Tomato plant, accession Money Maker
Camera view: vertical (180 deg); turntable rotation: 0 degrees
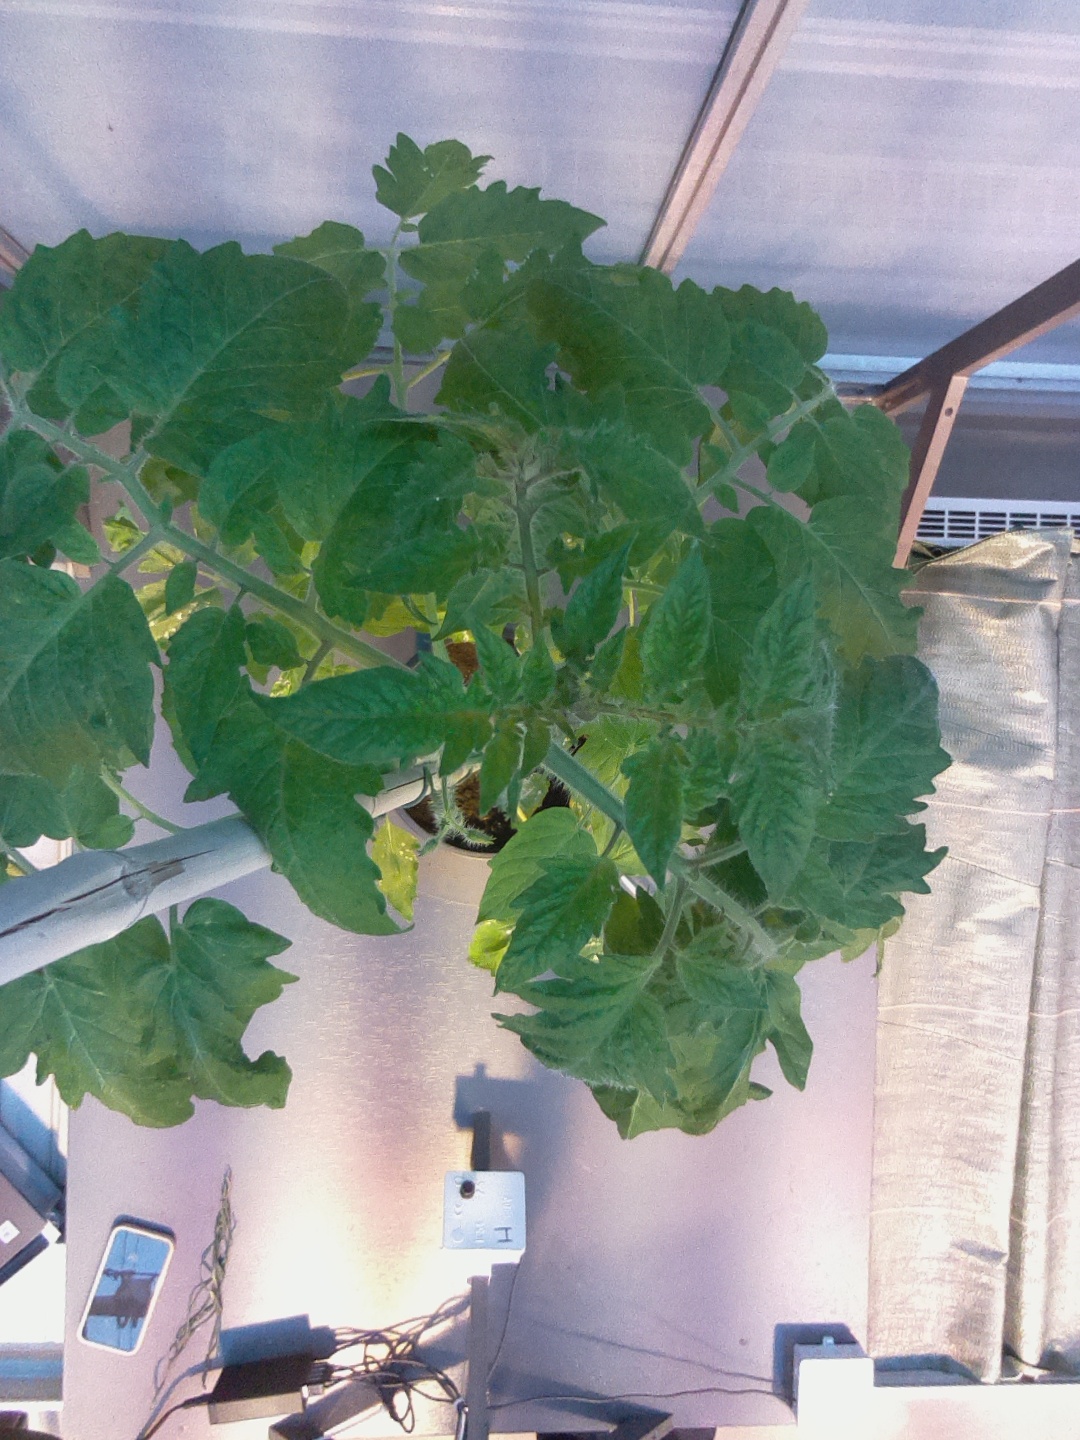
BBCH growth stage 60: First flowers open